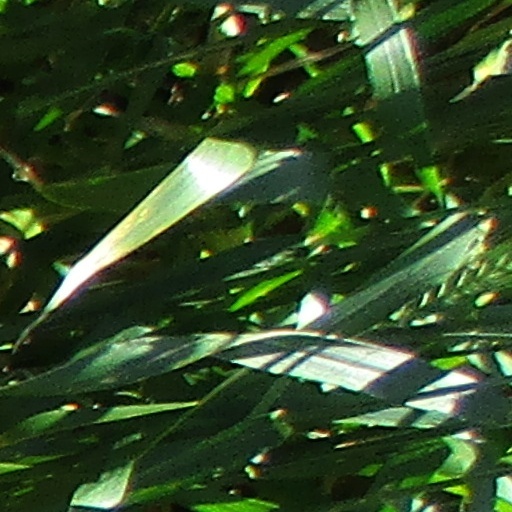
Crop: wheat